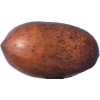
Label: Nut Pecan 1